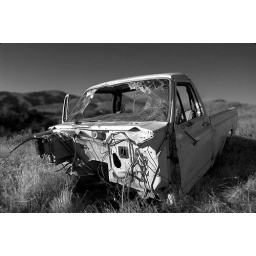
A stripped truck sitting on a hill by my mouse in Trabuco Canyon, California.